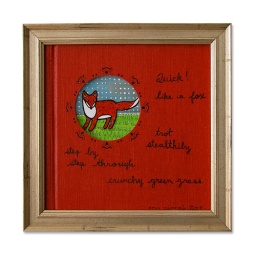
Acrylic paint and rub off lettering on paper and a discarded library book cover. 6 x 6 in